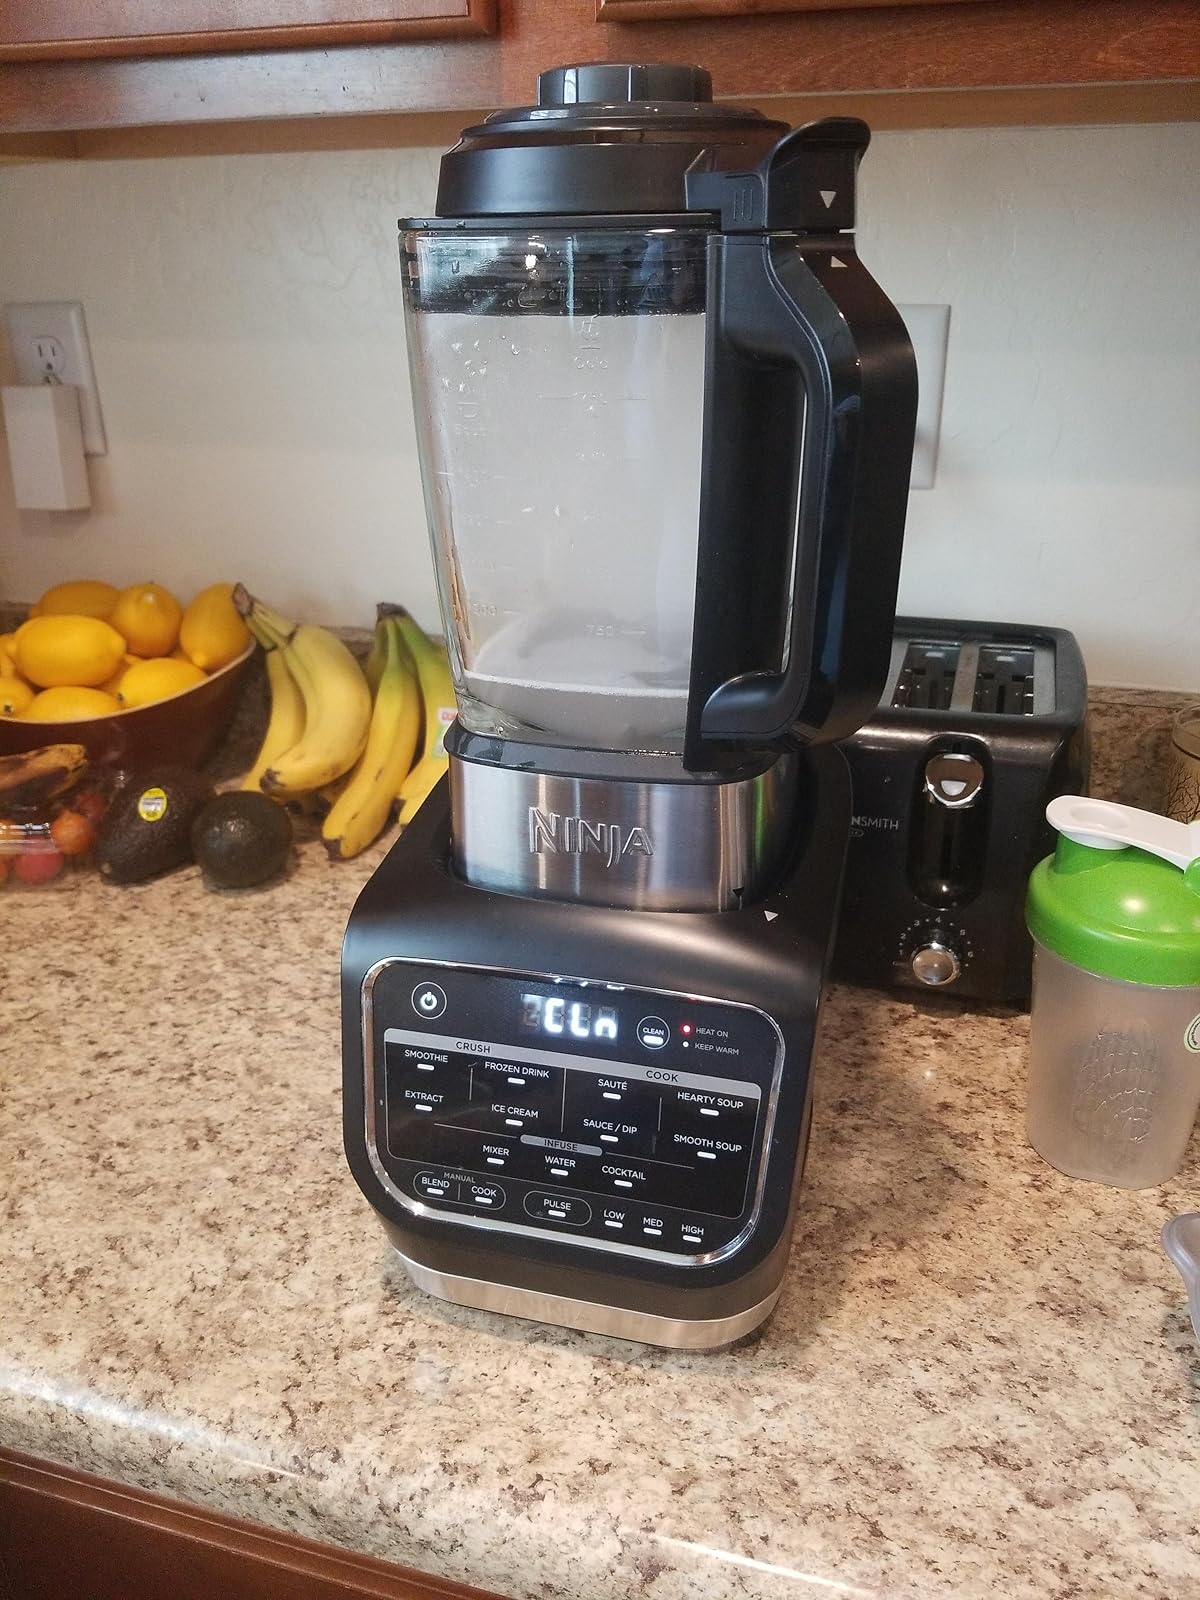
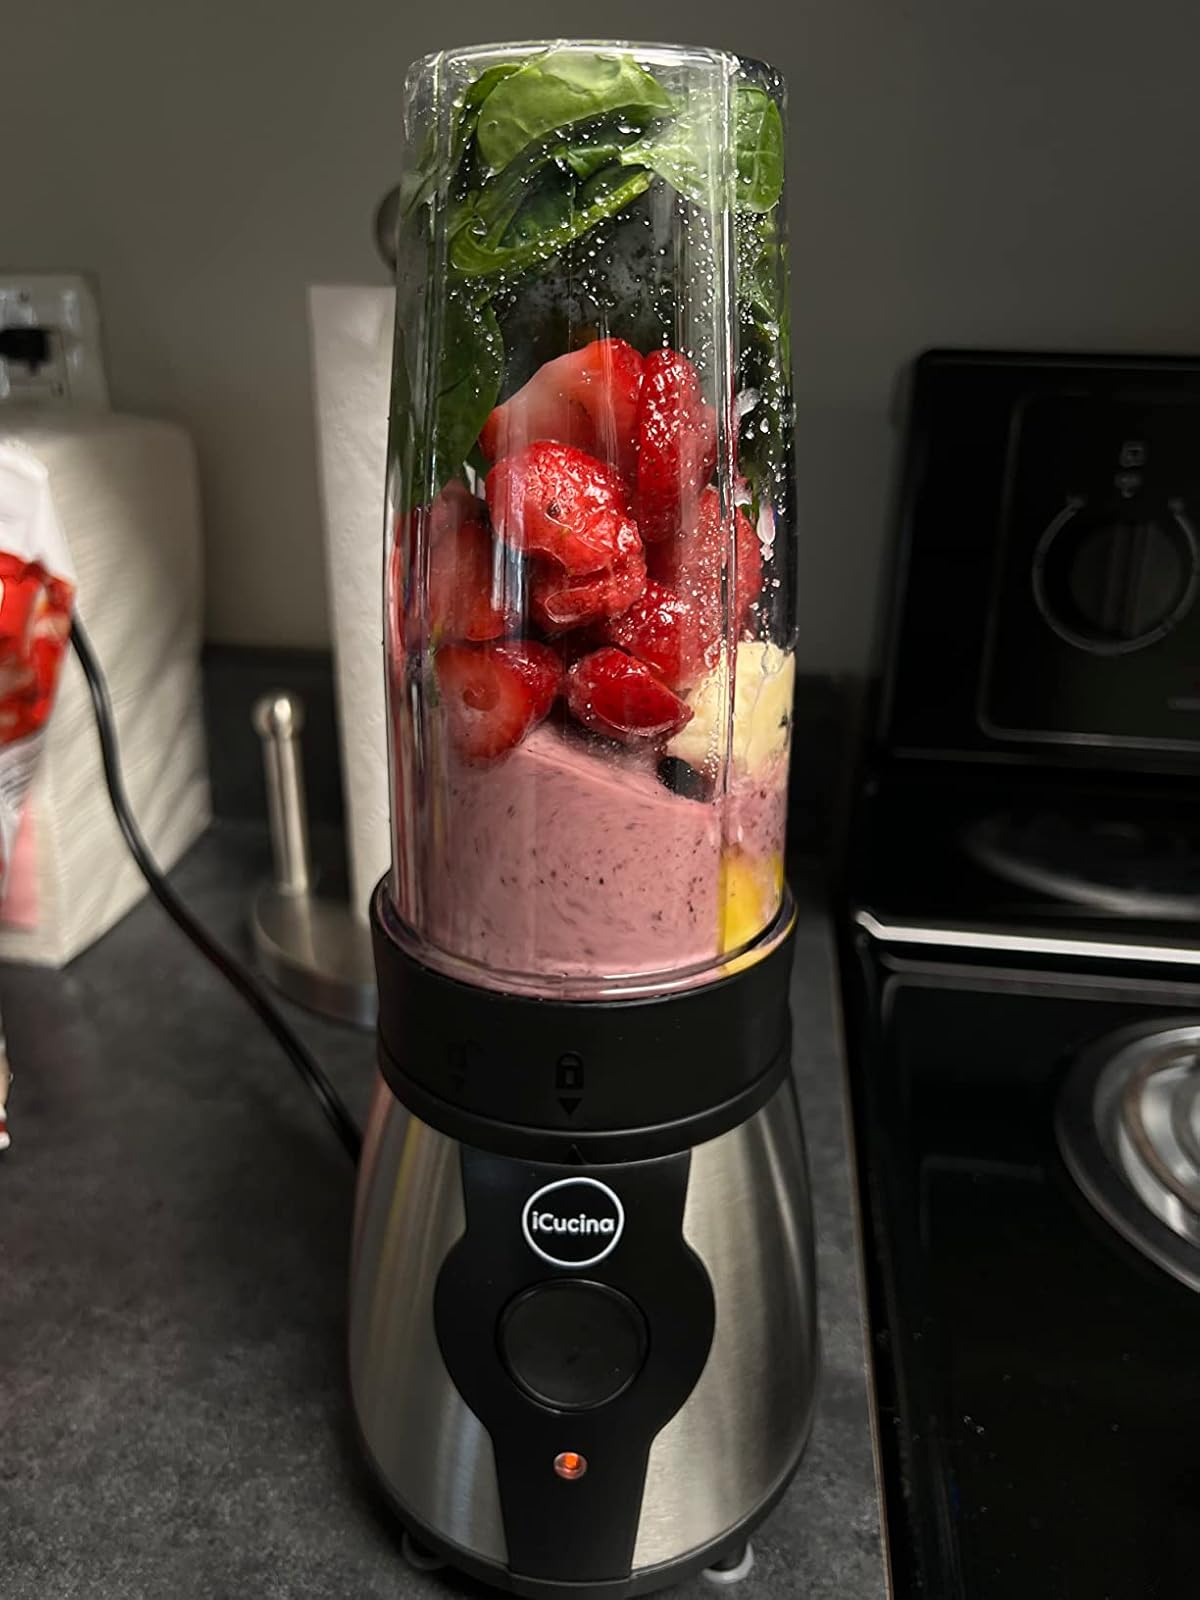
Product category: items_blender
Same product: no